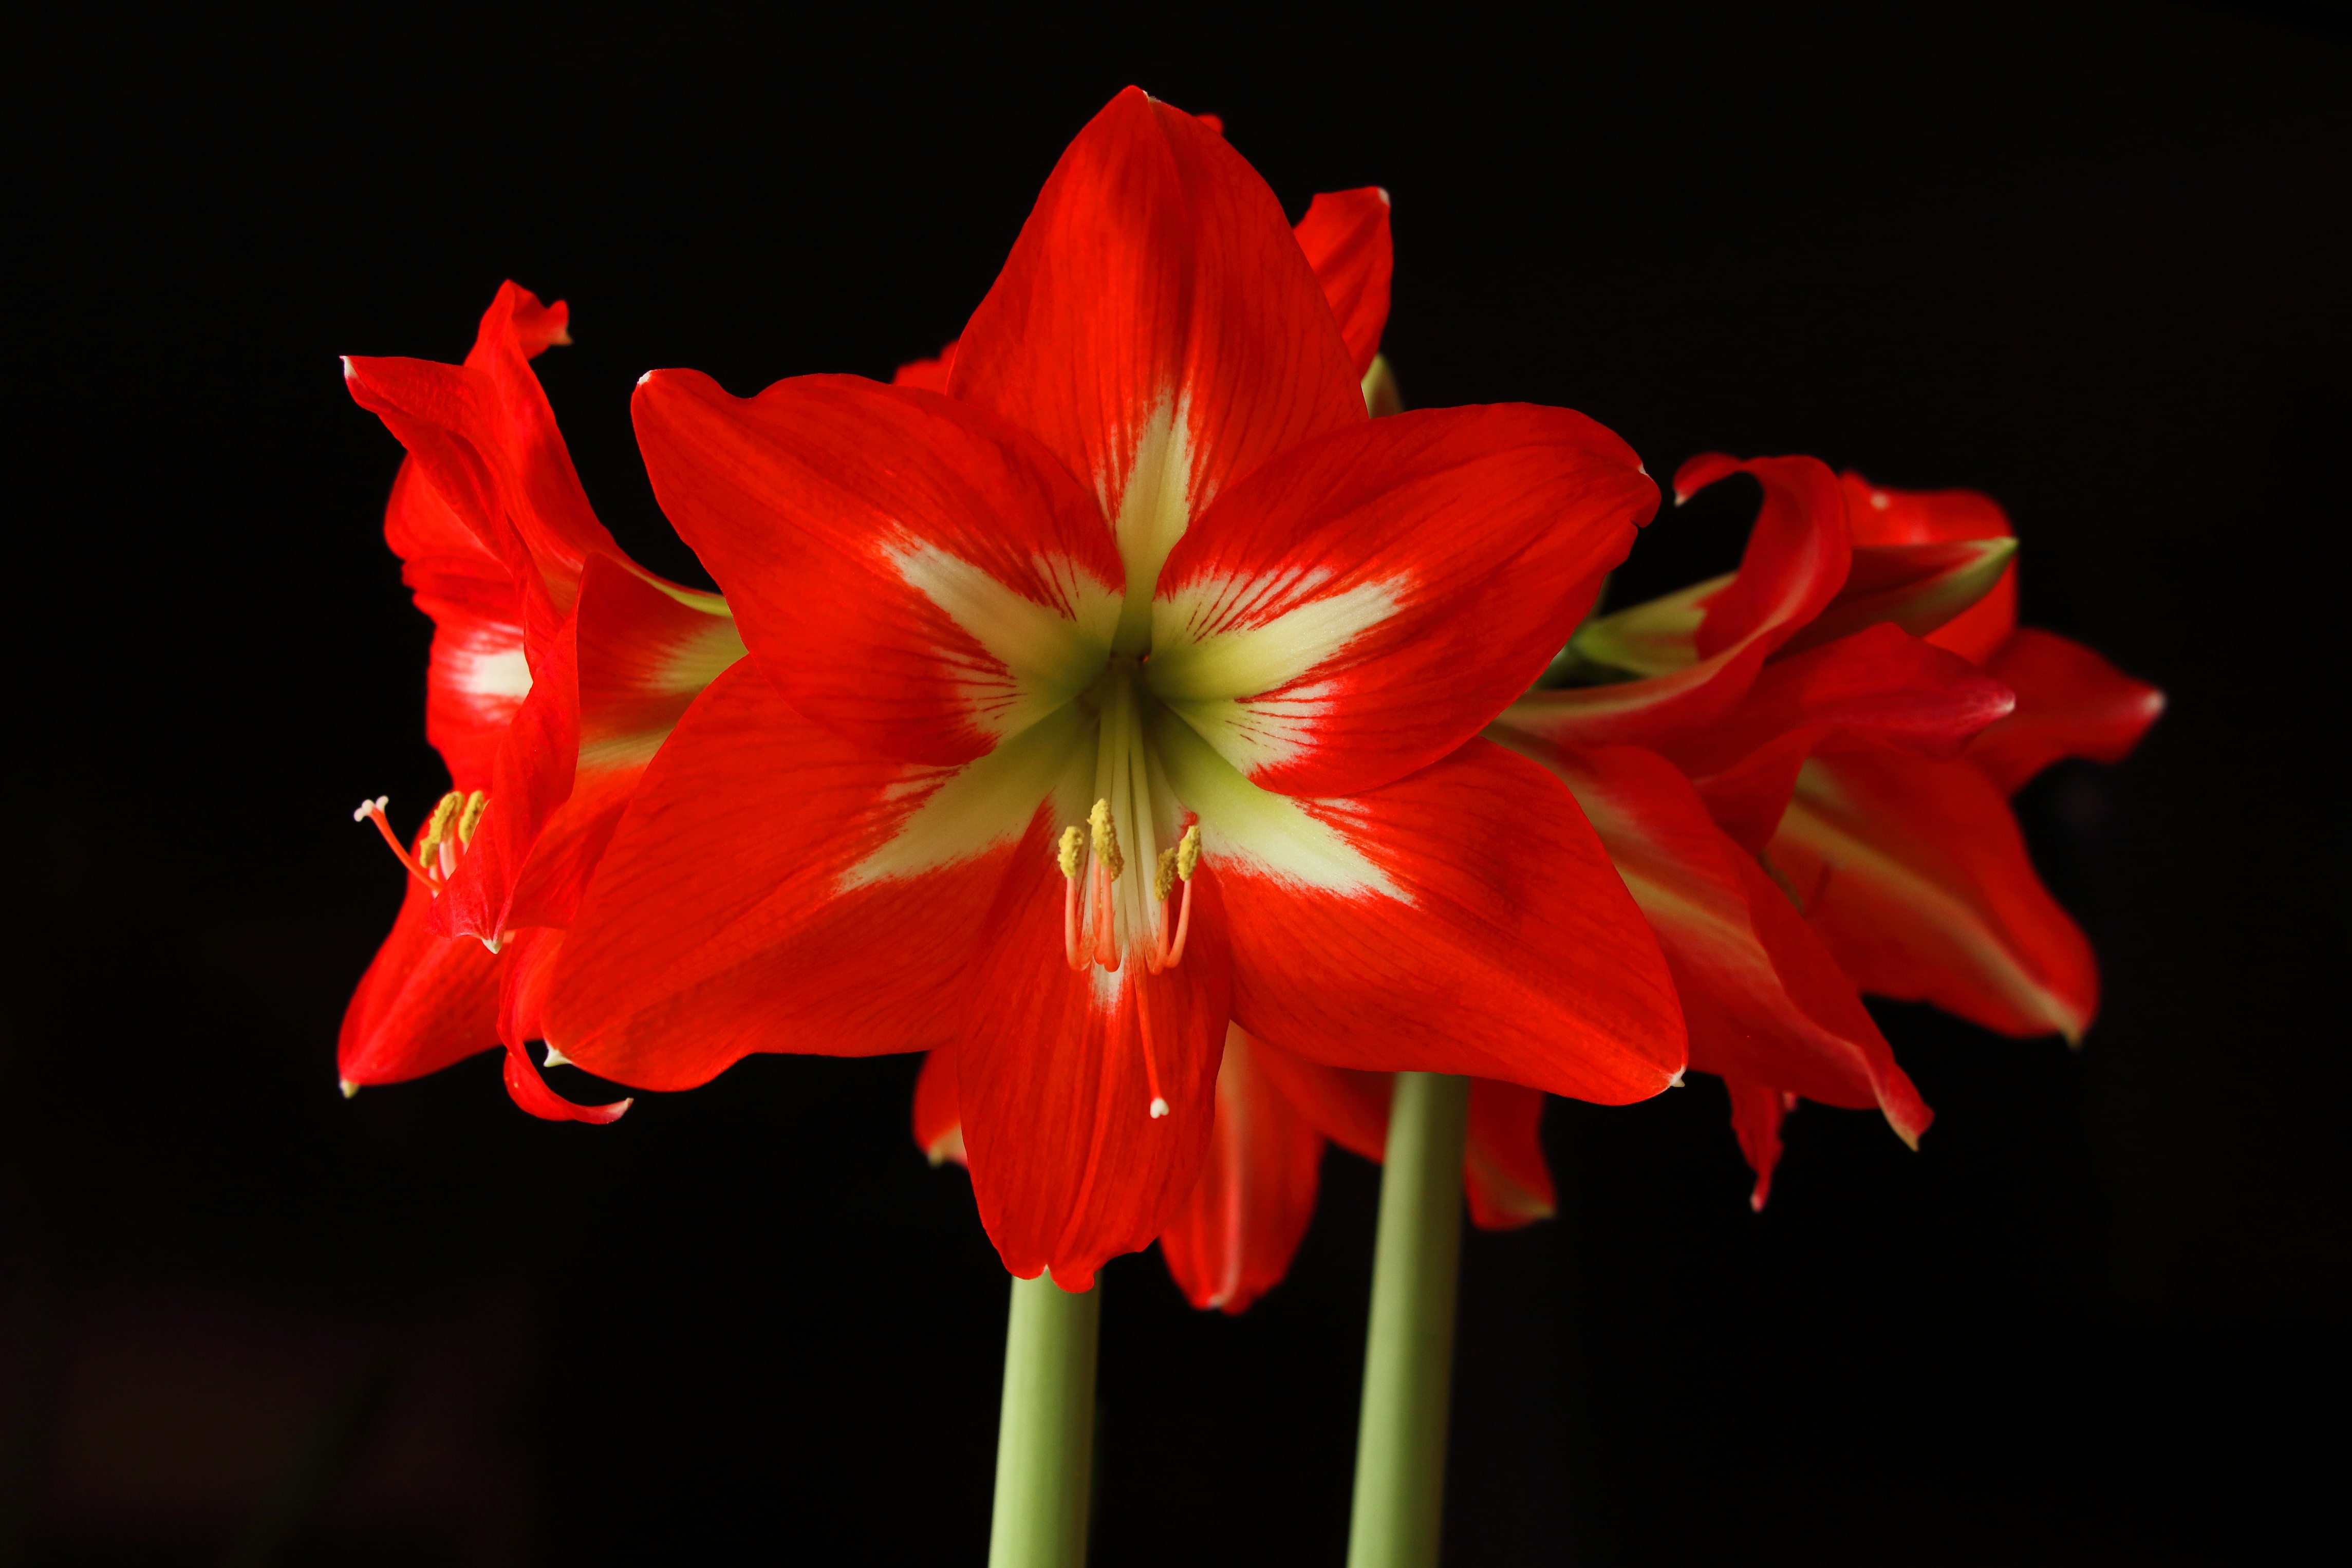
nature, blossom, plant, flower, petal, bloom, pollen, red, close, flora, pistil, early, gorgeous, gladiolus, amaryllis, macro photography, inflorescence, flowering plant, amaryllis plant, hippeastrum, plant stem, land plant, amaryllis belladonna